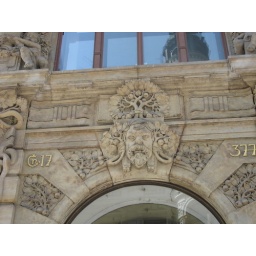
Detail, building in 28.Rijna street